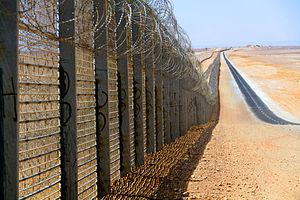
Séparation Israël-Égypte עברית: גדר הגבול בין ישראל למצרים